Moana Mackey

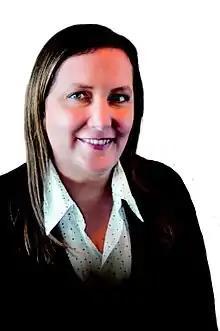
Mackey in 2011

Moana Lynore Mackey (born 28 February 1974) is a New Zealand politician and has represented the New Zealand Labour Party in the New Zealand Parliament from 2003 until 2014. She has Māori, Irish, Scottish and Spanish ancestry.